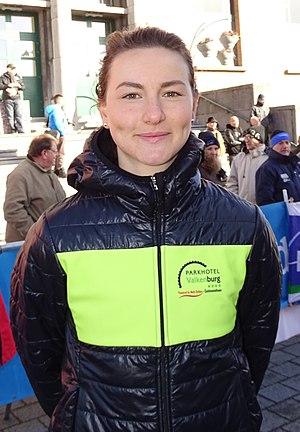
Reportage réalisé le mercredi 2 mars à l'occasion du départ du Samyn des Dames 2016 et du Samyn 2016 à Quaregnon, Belgique.
Esra Tromp est une coureuse cycliste et dirigeante d'équipe cycliste néerlandaise. Coureuse durant les années 2000 et 2010, elle doit arrêter sa carrière en 2017 car elle souffre du syndrome de Pfeiffer. Elle devient en 2018 manager de l'équipe Parkhotel Valkenburg.